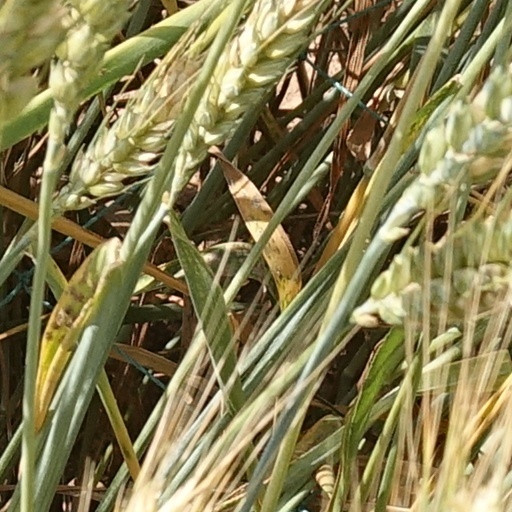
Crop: wheat